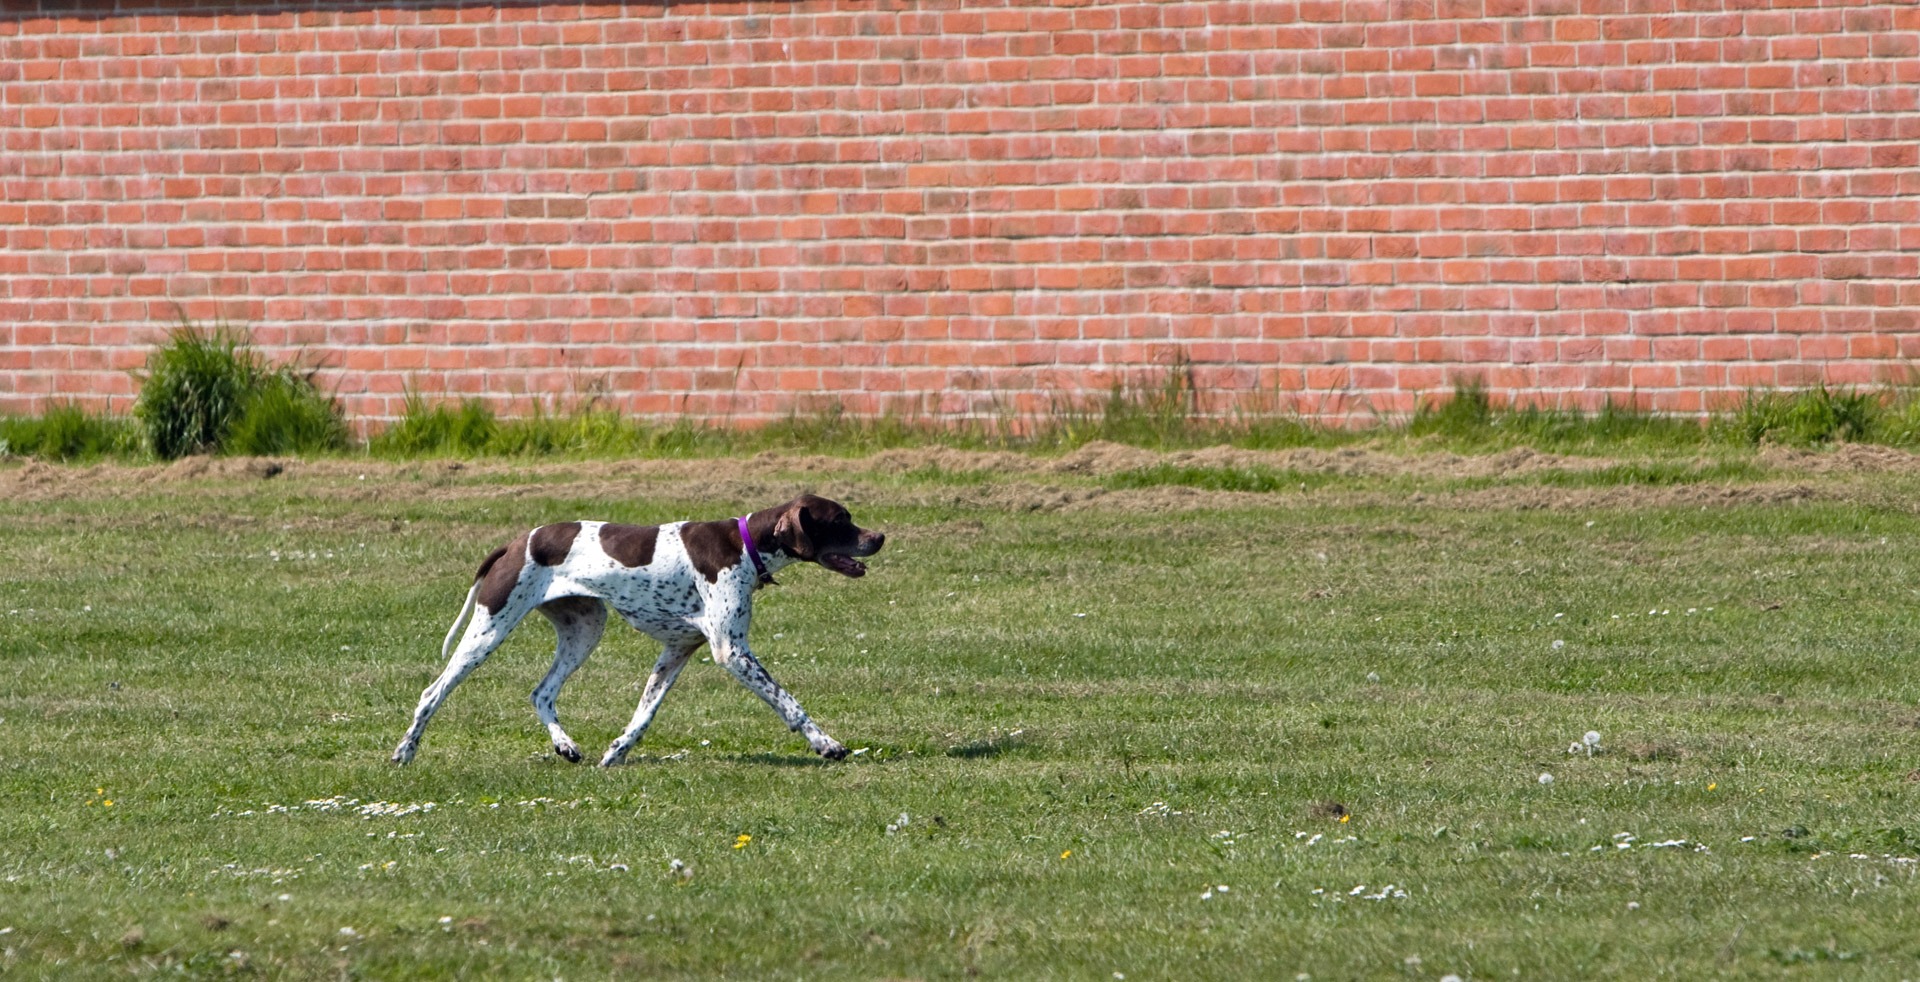
grass, walking, dog, animal, canine, photo, pet, green, mammal, exercise, outdoors, vertebrate, image, hunting, pointer, english pointer, dog like mammal, animal sports